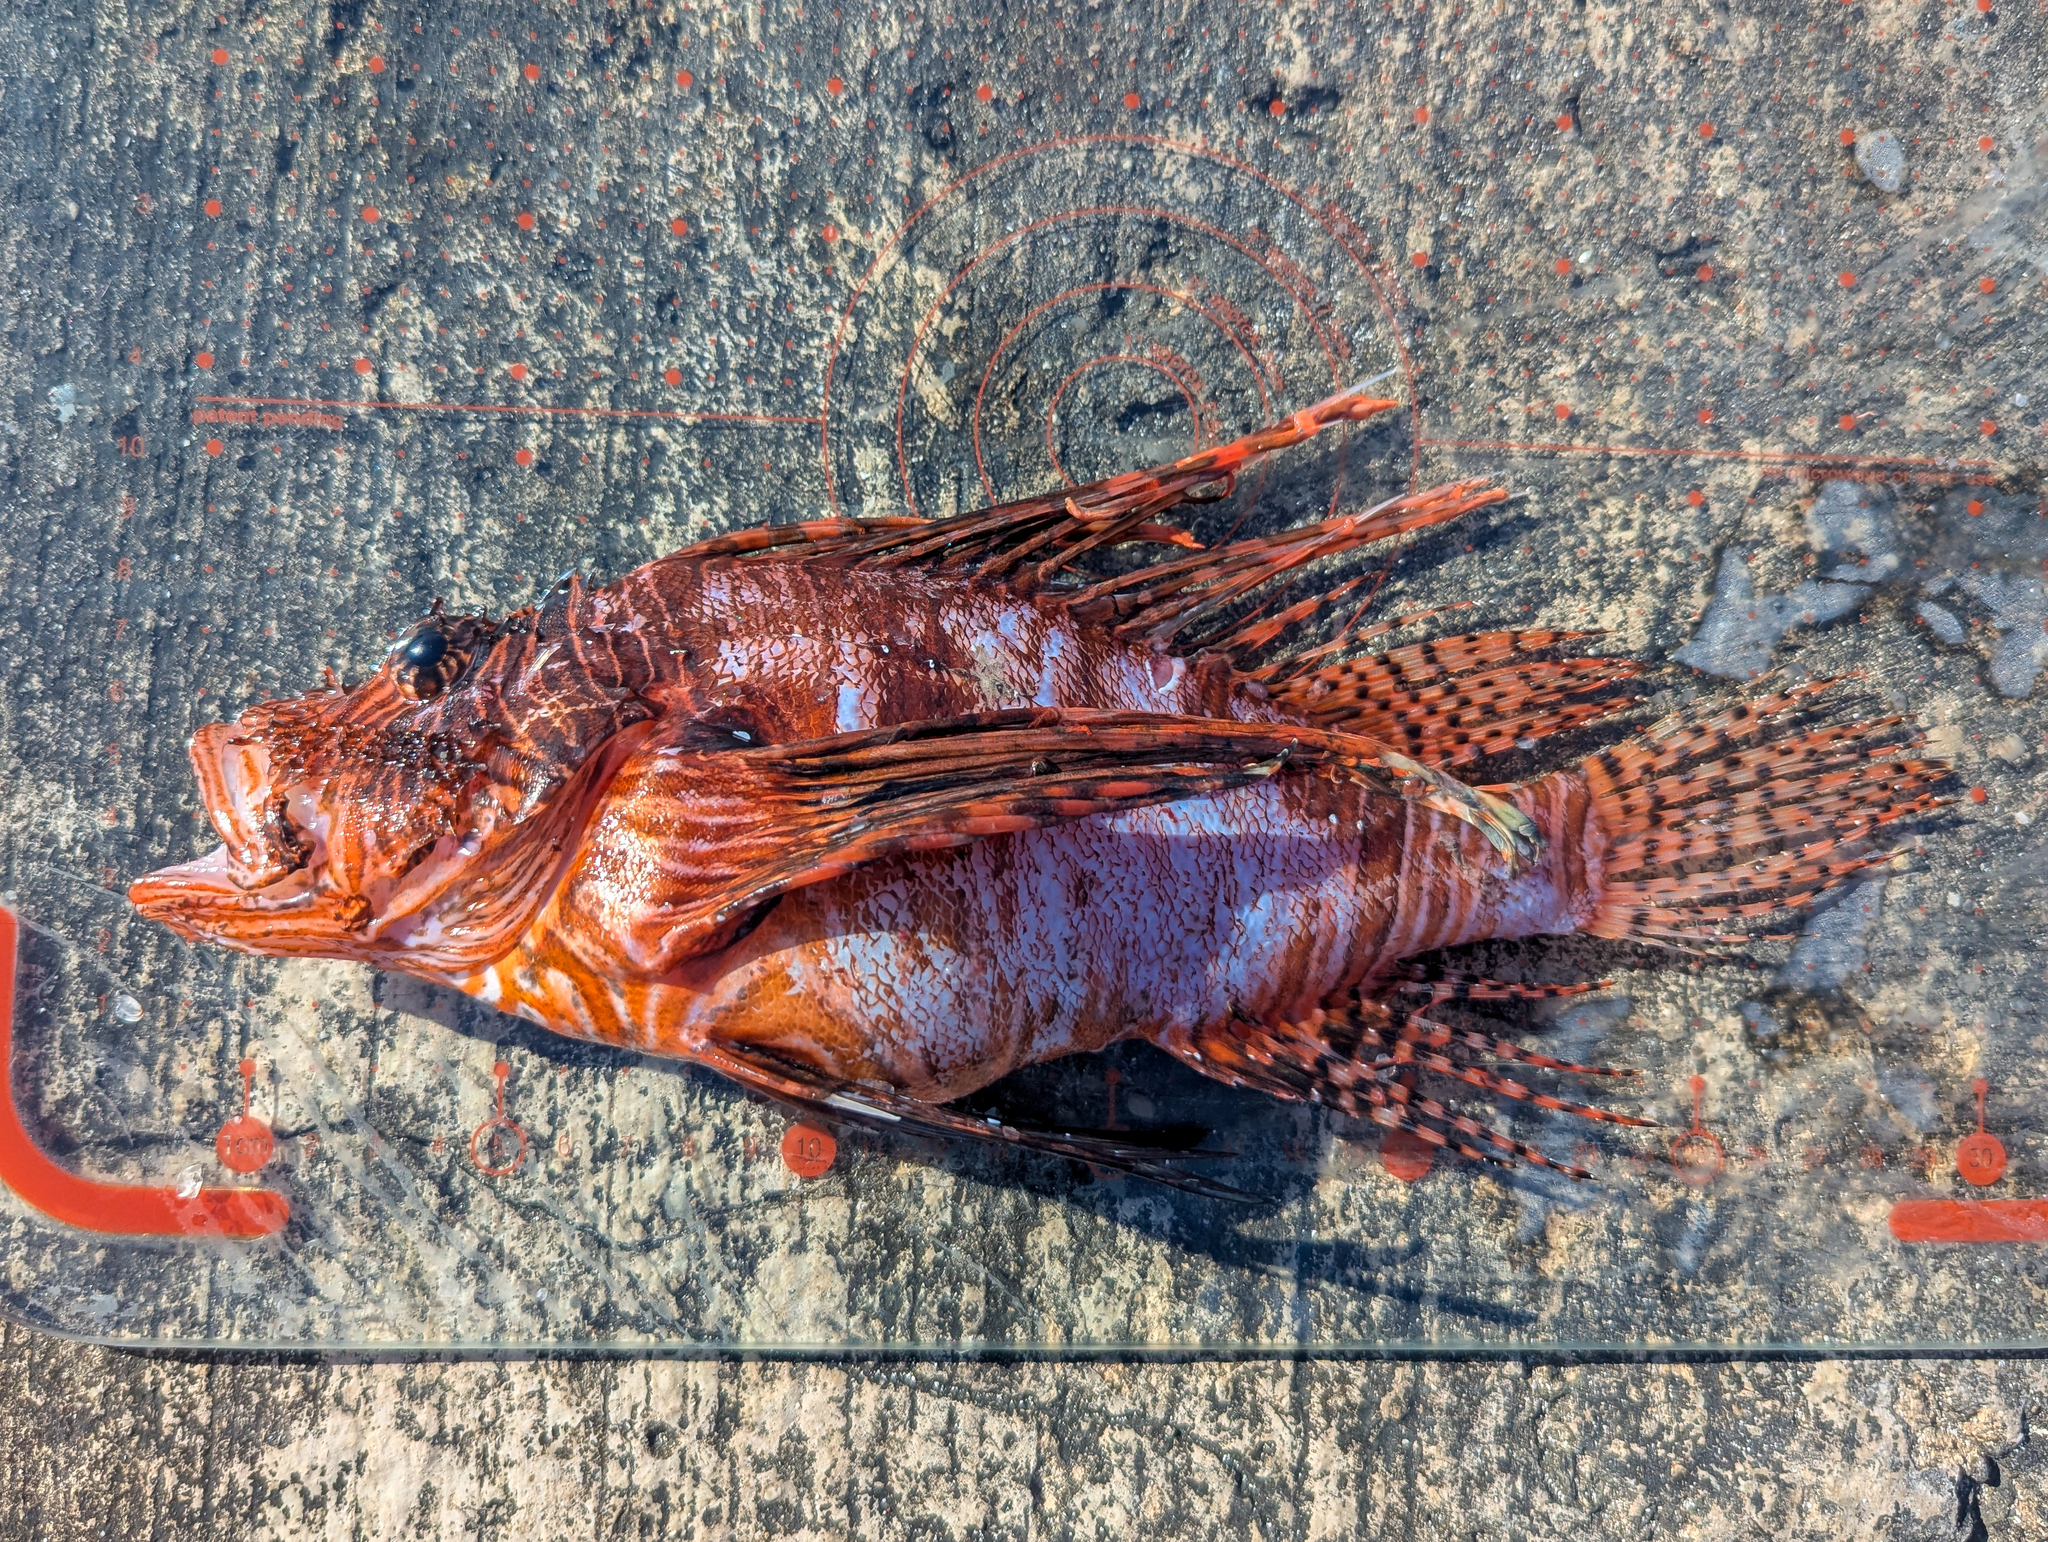
Pterois volitans (Red Lionfish)